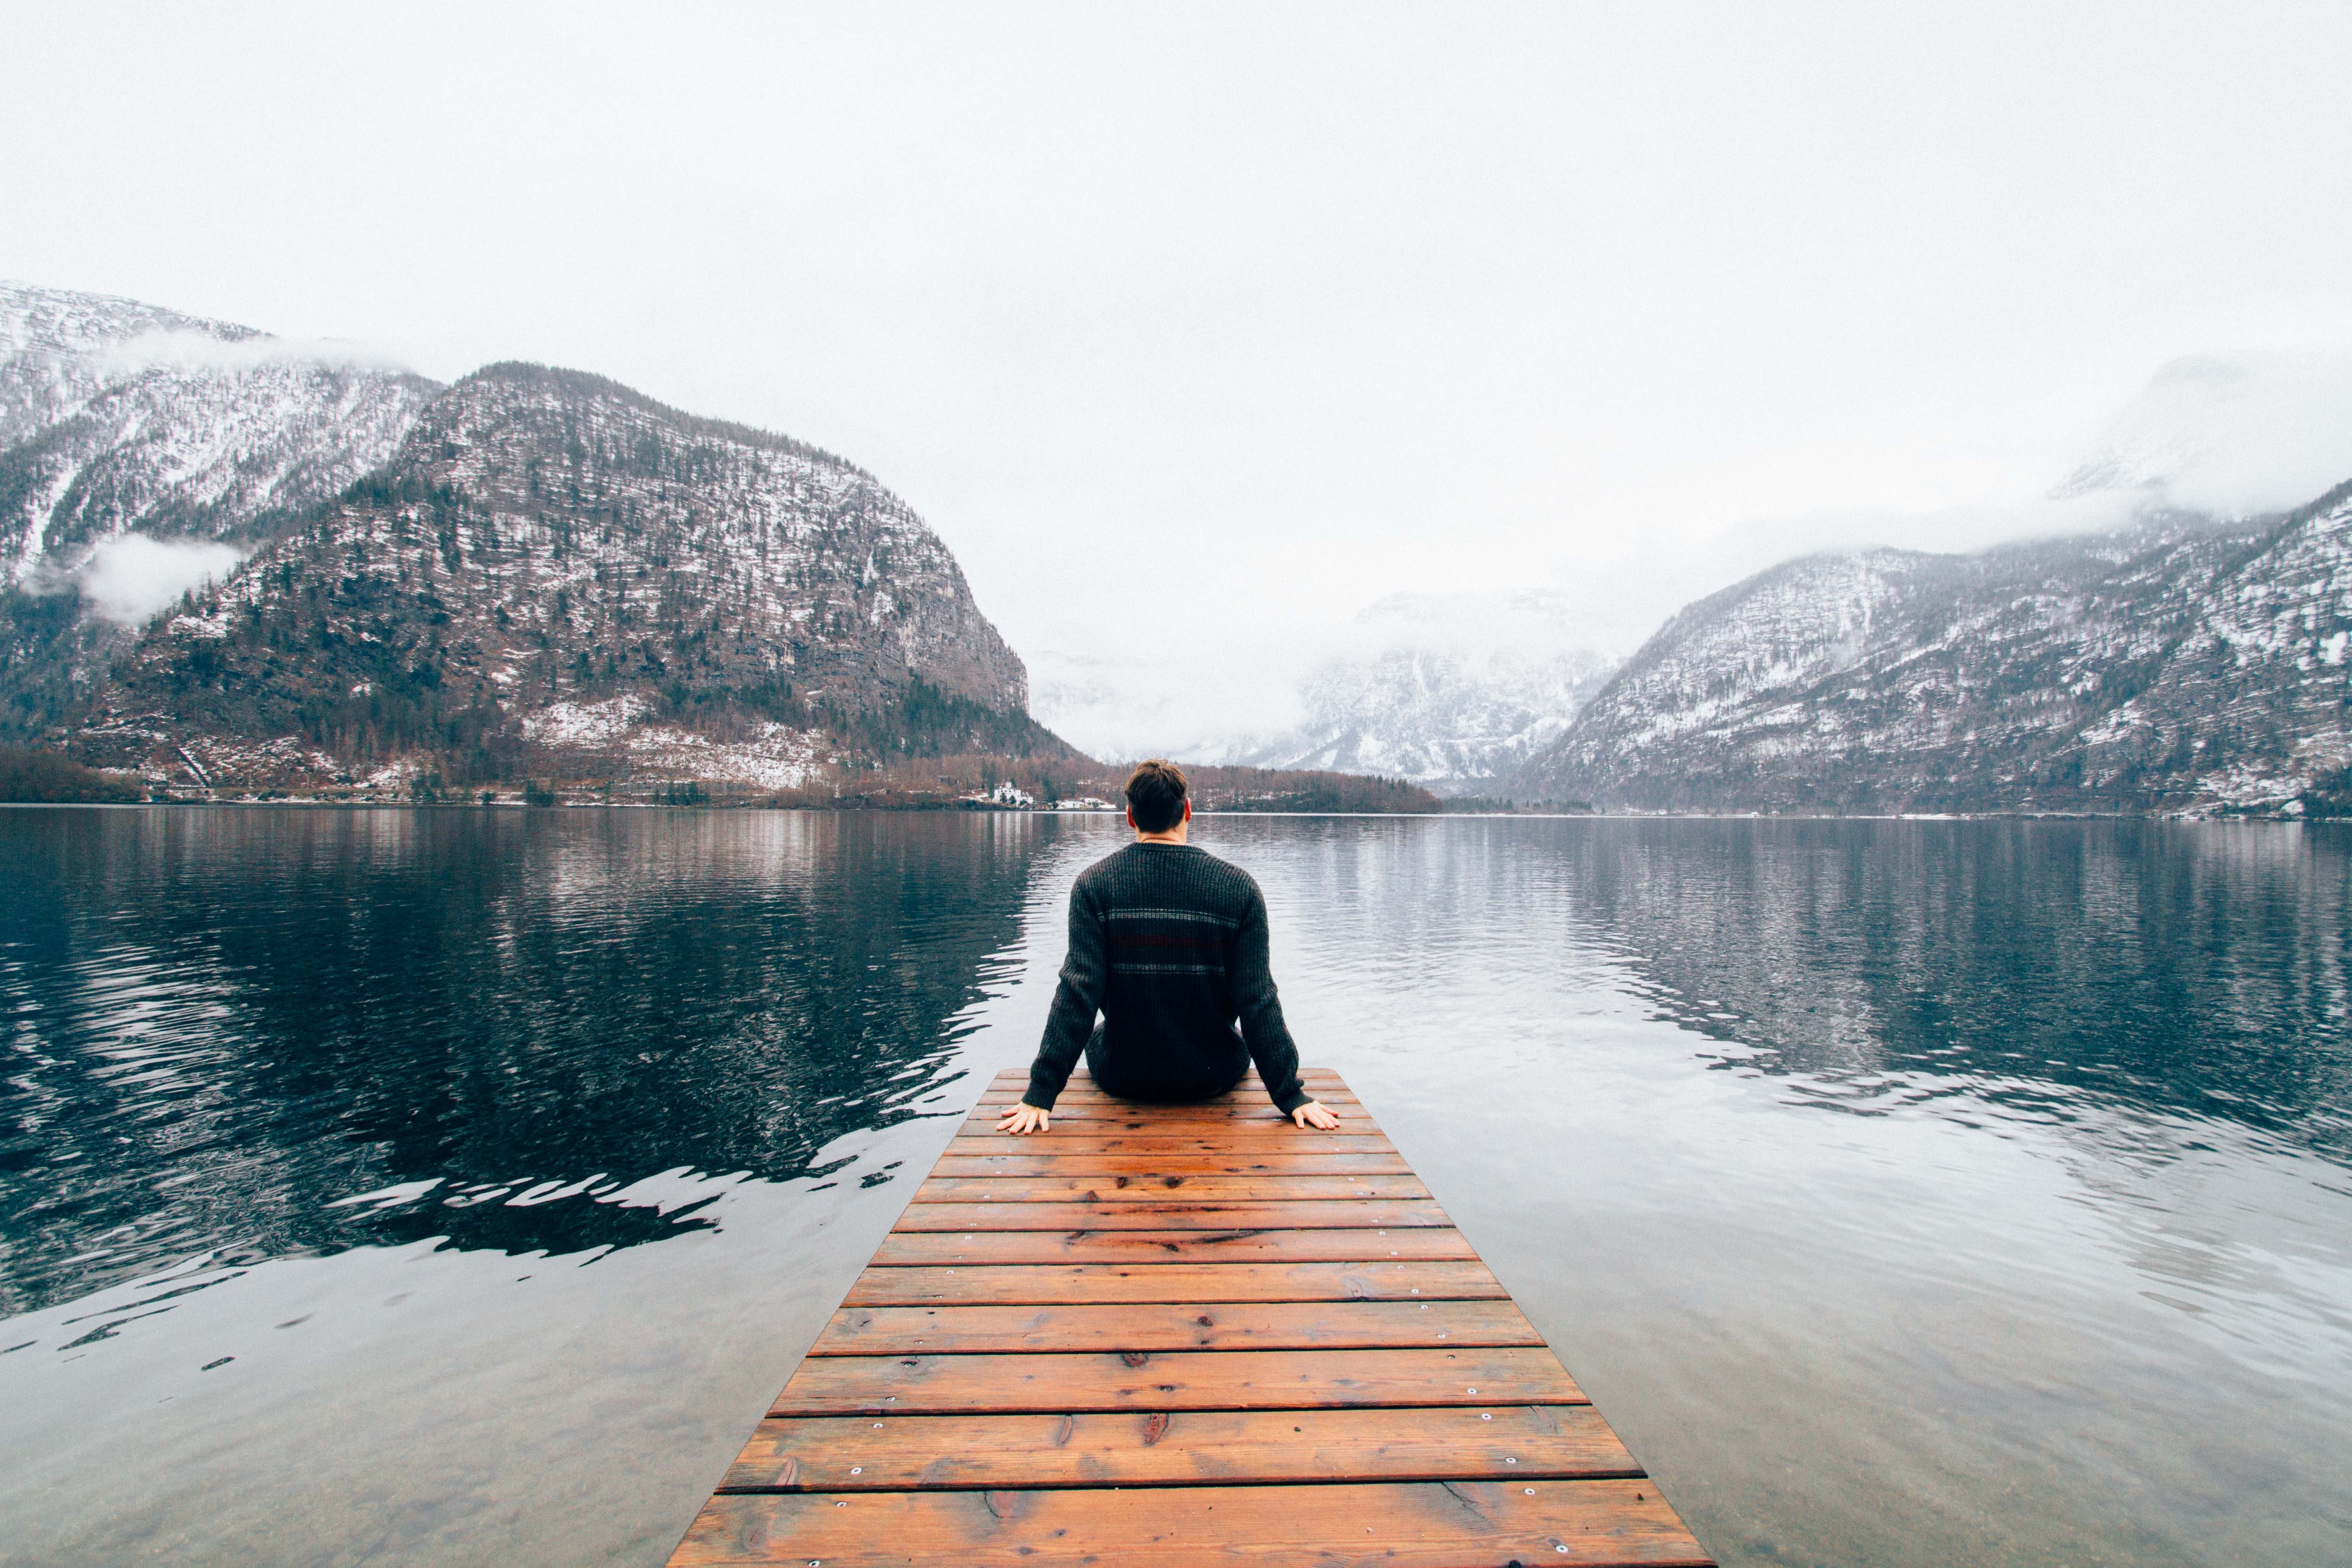
water, sky, natural landscape, atmospheric phenomenon, fjord, lake, mountain, reflection, calm, tourism, sitting, sound, river, pier, landscape, travel, vacation, loch, hill, bay, sea, national park, ocean, dock, lake district